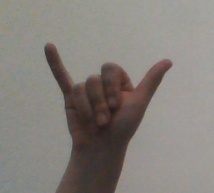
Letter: ya